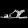
Label: Sandal